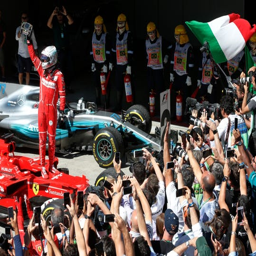
award winner , celebrates after winning the formula grand prix at the race track .